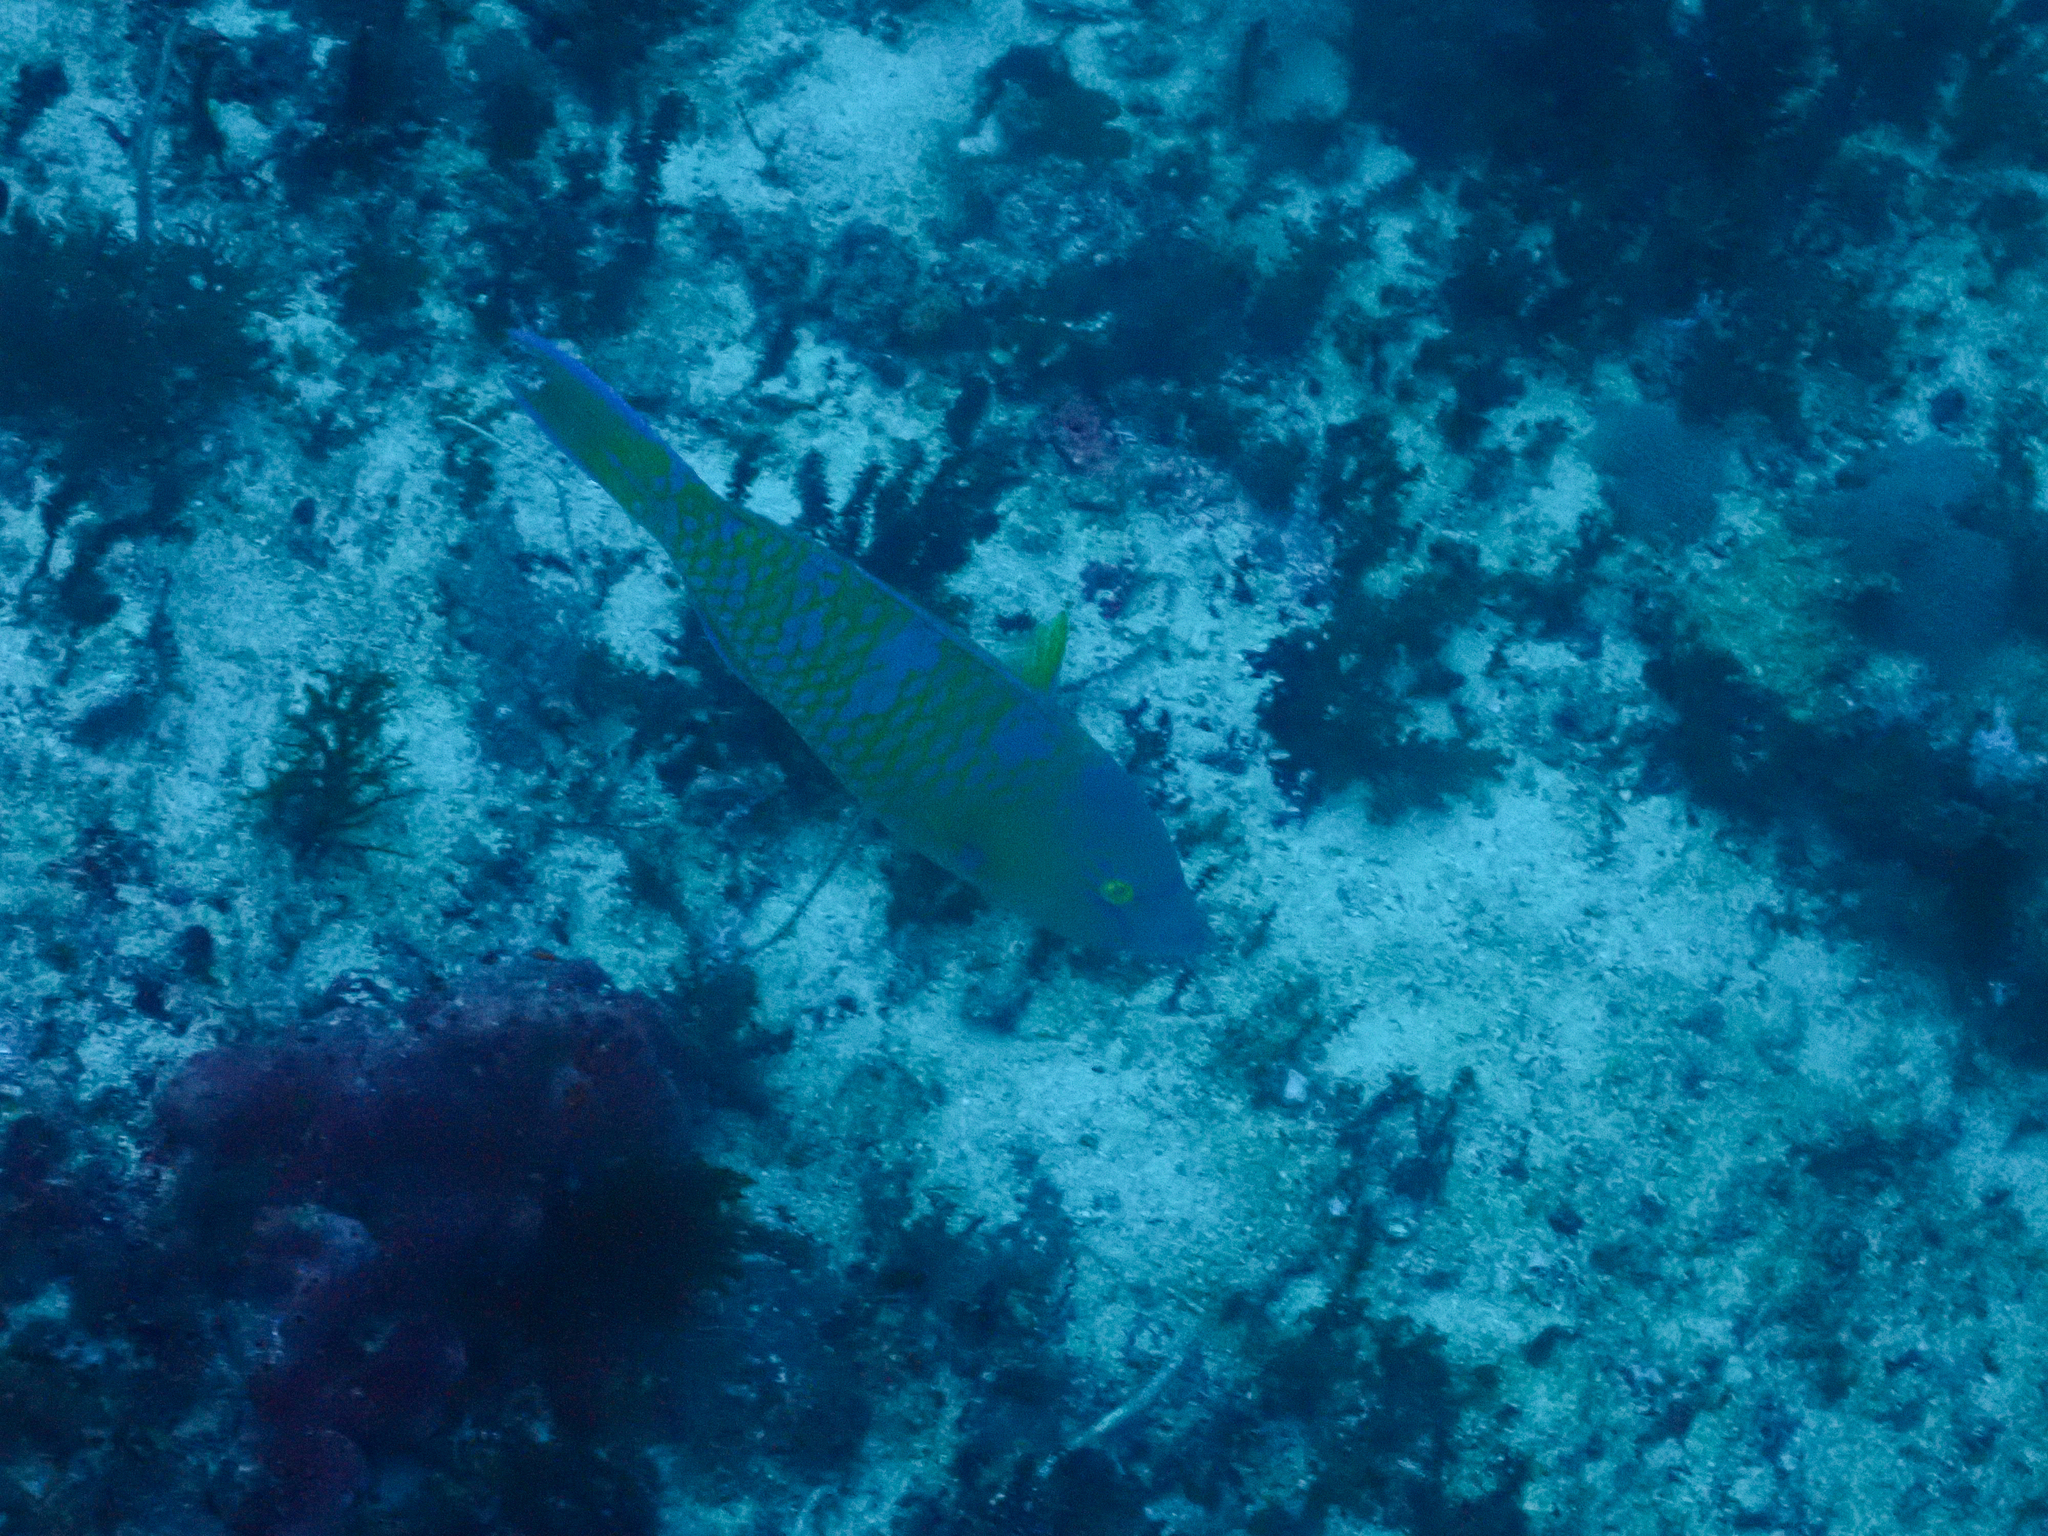
Scarus ghobban (Blue-barred Parrotfish)